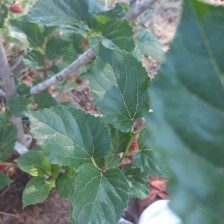
Variety: ChiangMai60